Mr. Magoo (film)

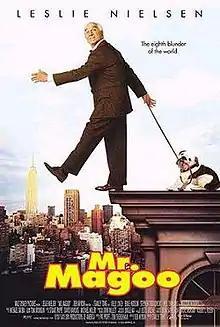
Theatrical release poster

Mr. Magoo is a 1997 American slapstick comedy film directed by Hong Kong film veteran Stanley Tong (his sole English language film) and written by Pat Proft and Tom Sherohman. Based on UPA's cartoon of the same name, it was produced by Walt Disney Pictures, and stars Leslie Nielsen as the title character, alongside Kelly Lynch, Matt Keeslar, Nick Chinlund, Stephen Tobolowsky, Ernie Hudson, Jennifer Garner and Malcolm McDowell.